Perry Moss

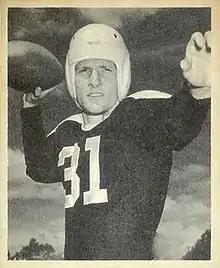
Moss on a 1948 Bowman football card

Perry Lee Moss (August 4, 1926 – August 7, 2014) was an American football player, coach, and executive. Moss played tailback at the University of Tulsa and quarterback at Illinois during the 1940s. As a Tulsa tailback, he was on the Orange Bowl team that beat Georgia Tech, 26–12, in the 1945 Orange Bowl and later as an Illinois T-quarterback, he directed a Rose Bowl team which routed UCLA, 45–14, in 1947. Moss served two years in the United States Air Force between his playing time at Tulsa and Illinois. At Illinois, he was named to All-Big Ten Conference and All-American teams. He was drafted in 1948 by the Green Bay Packers in the 13th round (111th pick overall) and played at the professional level for one year before returning to Illinois as an assistant. He started one game at quarterback for the Packers.